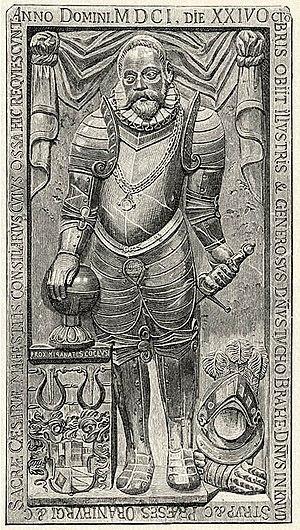
Tycho Brahe, né Tyge Ottesen Brahe, est un astronome danois, issu d'une grande famille associée de longue date aux affaires du royaume. Sa région natale, la Scanie, fait désormais partie de la Suède.